Camberley Obelisk

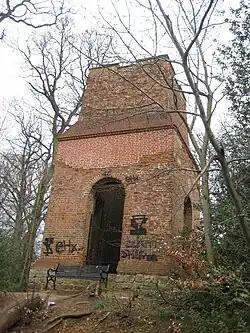
View of Camberley Obelisk from the west, 2012

Camberley Obelisk (also known as Norris's Obelisk or Norris's Whim) is a brick tower at the top of a hill in Camberley, Surrey, England. The tower was built by John Norris (1721–1786) in about 1765–1770. The top section of the tower was destroyed by fire in the early 1880s. It is a Grade II listed building.